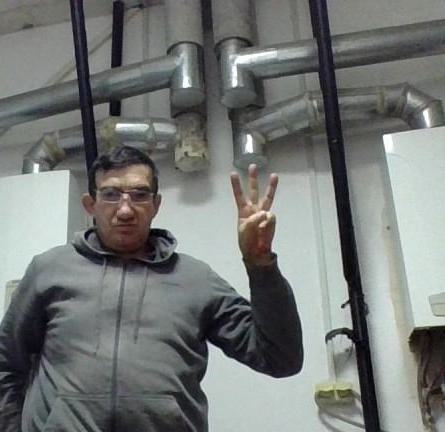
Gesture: three